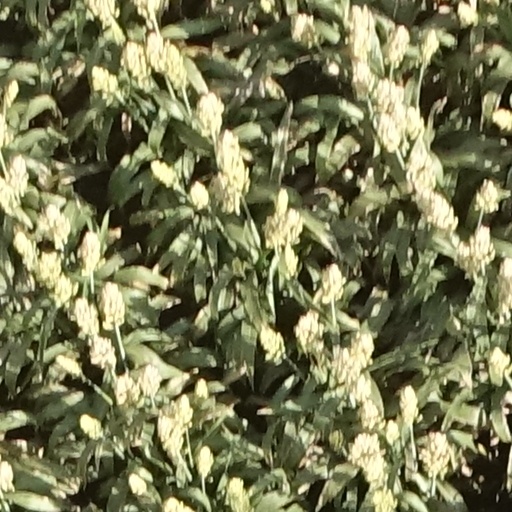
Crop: sorghum